Spanish National Cyclo-cross Championships

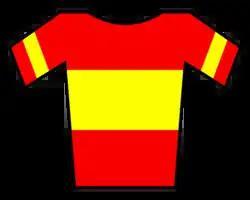

The Spanish National Cyclo-cross Championships are held annually to decide the cycling champions in the cyclo-cross discipline.